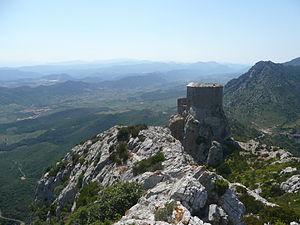
Le château de Quéribus
Le château de Quéribus est un château dit « cathare » situé sur la commune de Cucugnan dans le département de l'Aude. Cette forteresse, perchée sur un piton rocheux à 728 mètres d'altitude, domine le village de Cucugnan et se situe à la limite du département de l'Aude et des Pyrénées-Orientales. Le château de Quéribus, dont l'existence remonte sans doute au Xᵉ siècle, était un des points de défense du pays cathare. Après sa prise en 1255, il est intégré au dispositif de défense de la frontière de la France avec l'Aragon. L'annexion du Roussillon par la France, qui recule la frontière jusqu'aux Pyrénées, diminue fortement son importance stratégique. Le château se dégrade jusqu'en 1951, date à partir de laquelle il est progressivement restauré.